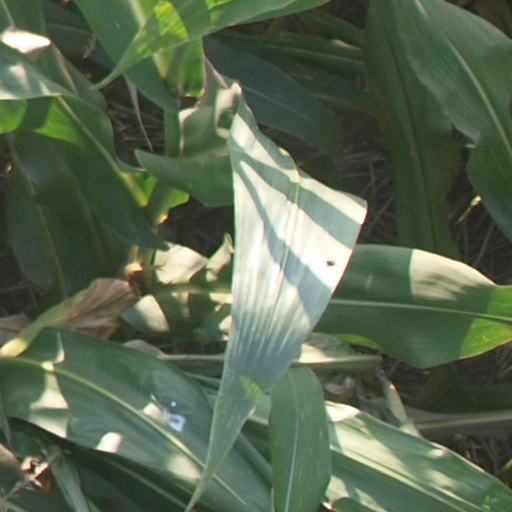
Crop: maize; corn